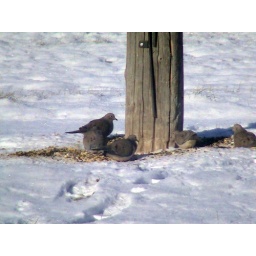
The same mourning doves eating bird seed near clothesline pole